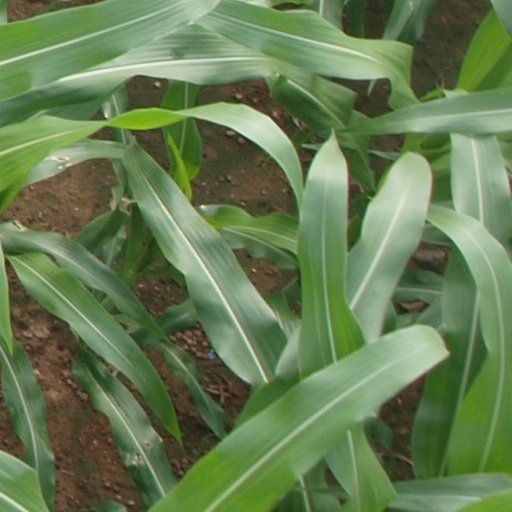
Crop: maize; corn